Lino Červar

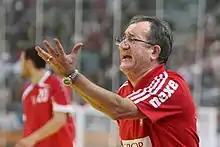
Červar coaching the Croatian national team in 2010

After serving as the head coach of the Italy men's team, Červar started his tenure coaching the Croatia men's team in 2002. He led the team to victory in the 2003 World Championship, to gold in the 2004 Summer Olympics and to silver in the 2005 World Championship. Croatia also received then silver medal at the 2008 European Championship after playing the final game against Denmark as well as at the 2009 World Championship and 2010 European Championship after playing both championships' final games against France. He parted ways with the Croatian Handball Federation in 2010.